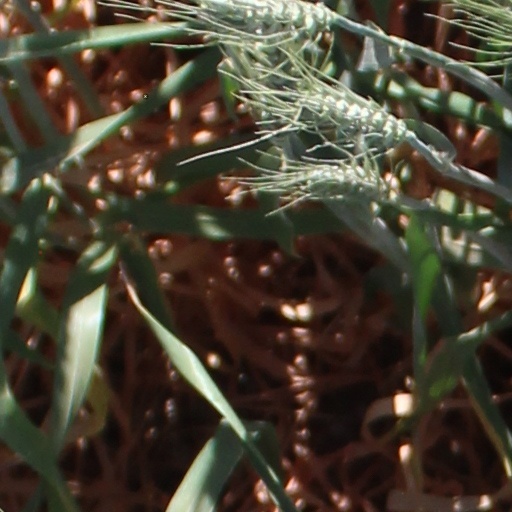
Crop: wheat